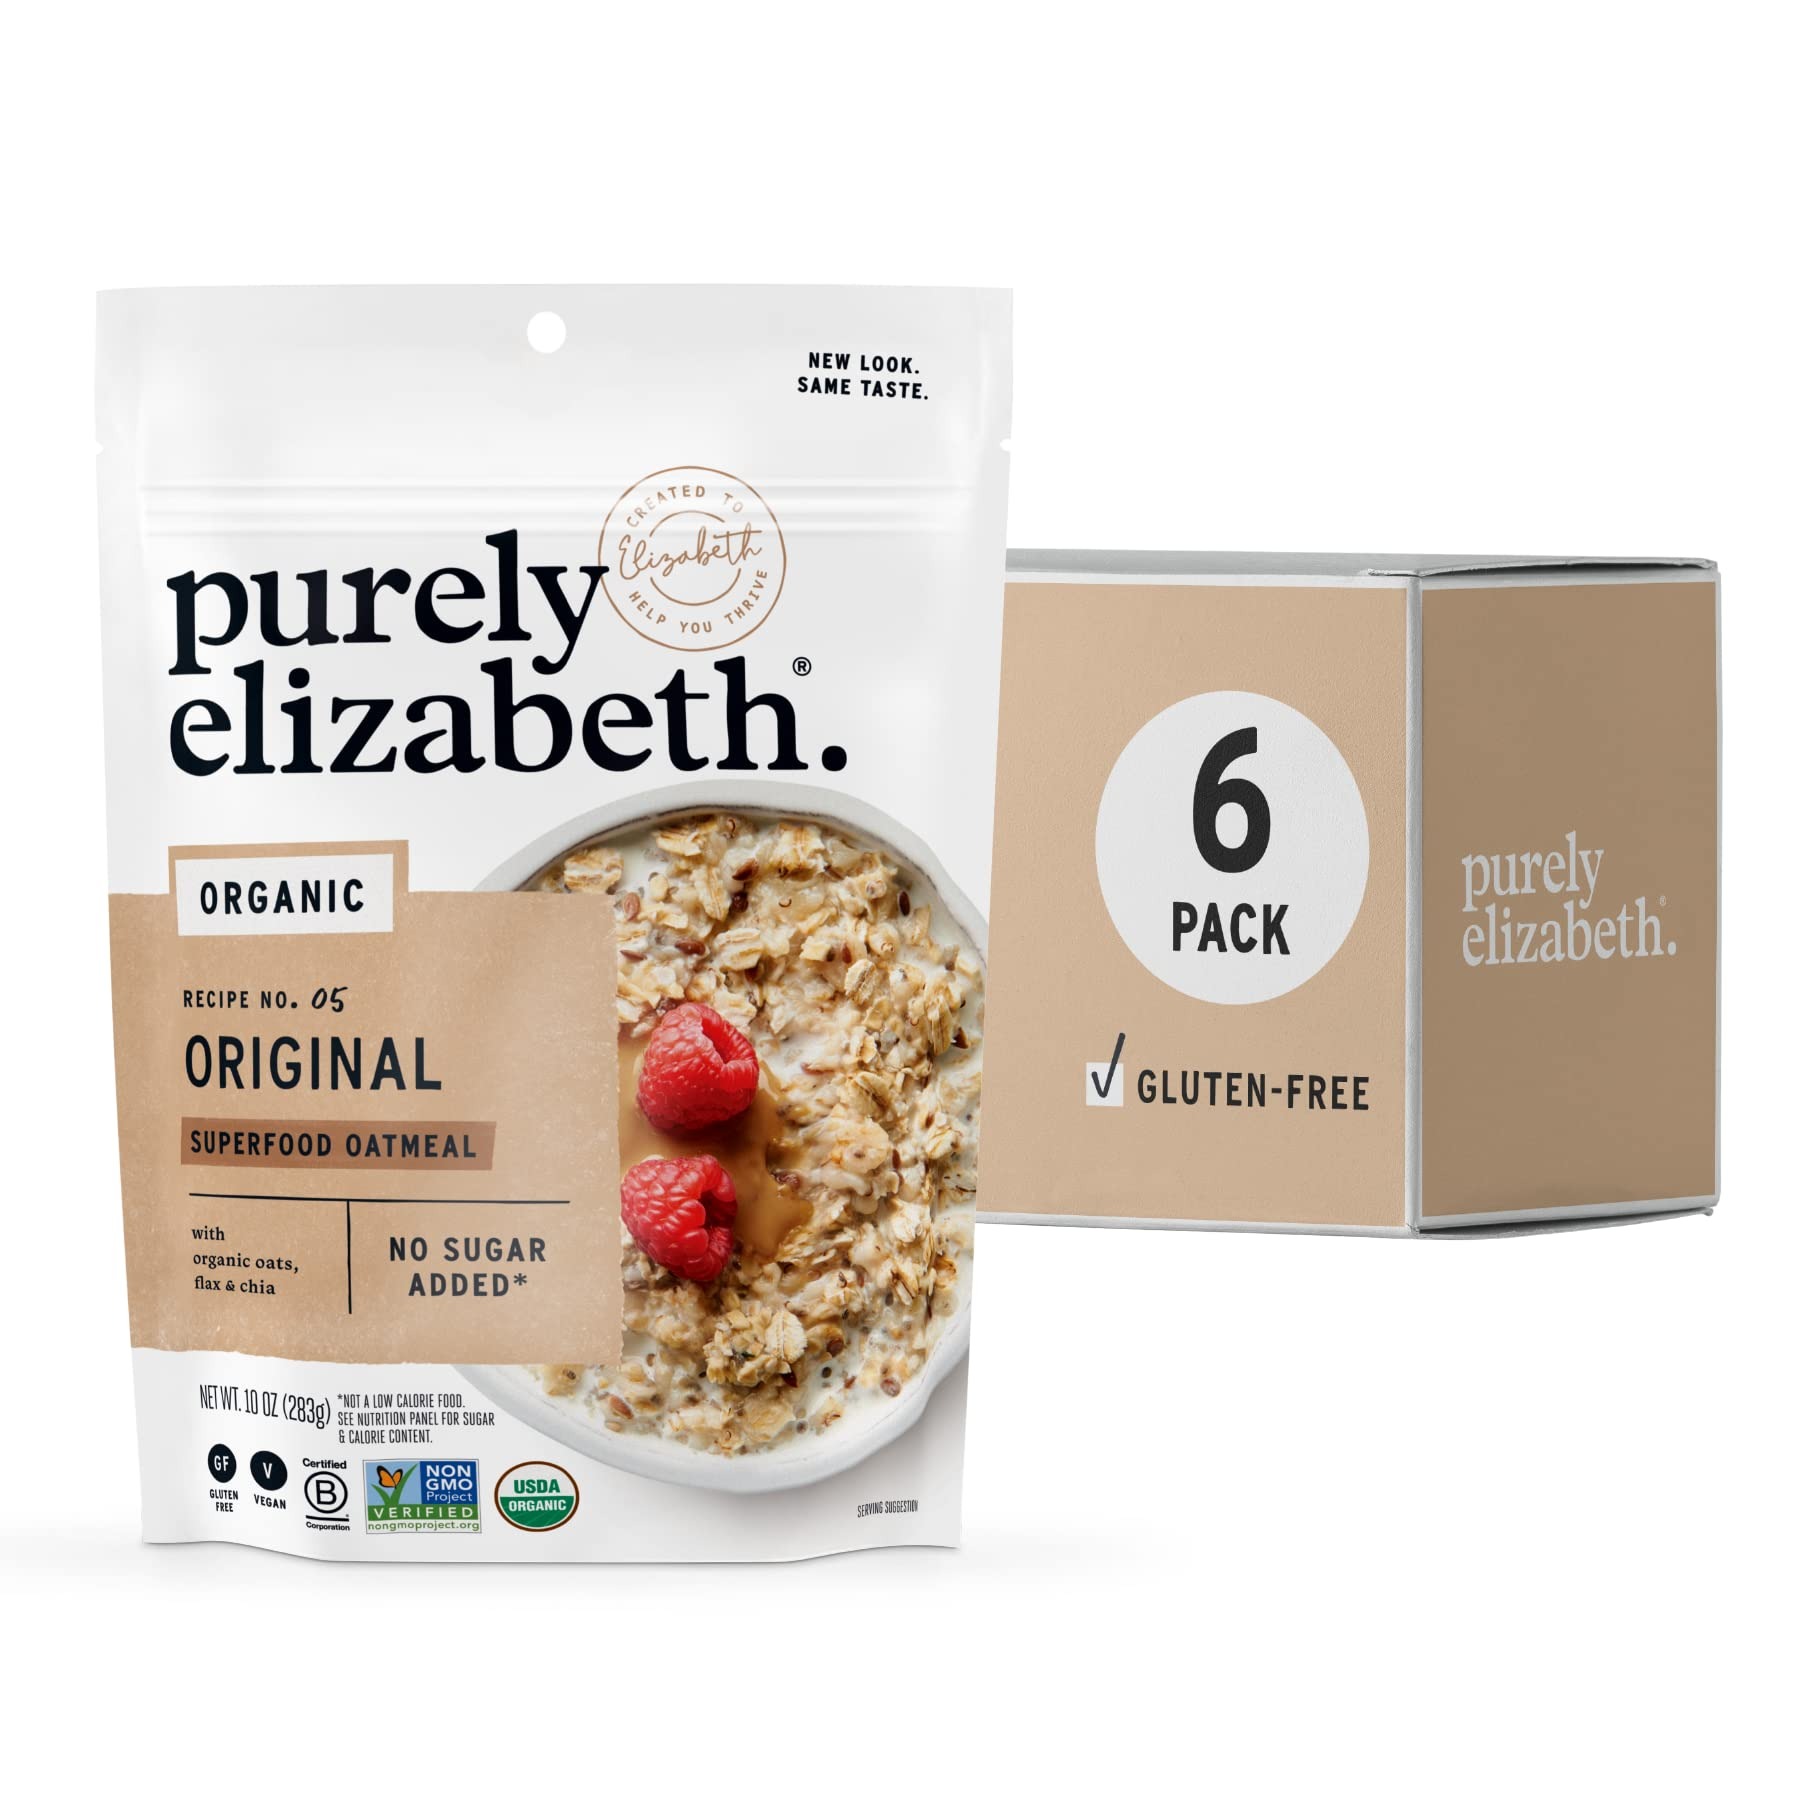
Item Name: Purely Elizabeth Superfood Oatmeal, Original, Vegan Friendly, USDA Certified Organic, Gluten Free & Non-GMO, 10 Ounce (Pack of 6)
Bullet Point: Purely Elizabeth Superfood Oatmeal, Original, Vegan Friendly, USDA Certified Organic, Gluten Free & Non-GMO, 10 Ounce (Pack of 6)
Value: 60.0
Unit: Ounce

Price: 36.95